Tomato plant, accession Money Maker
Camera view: horizontal (90 deg, fisheye); turntable rotation: 210 degrees
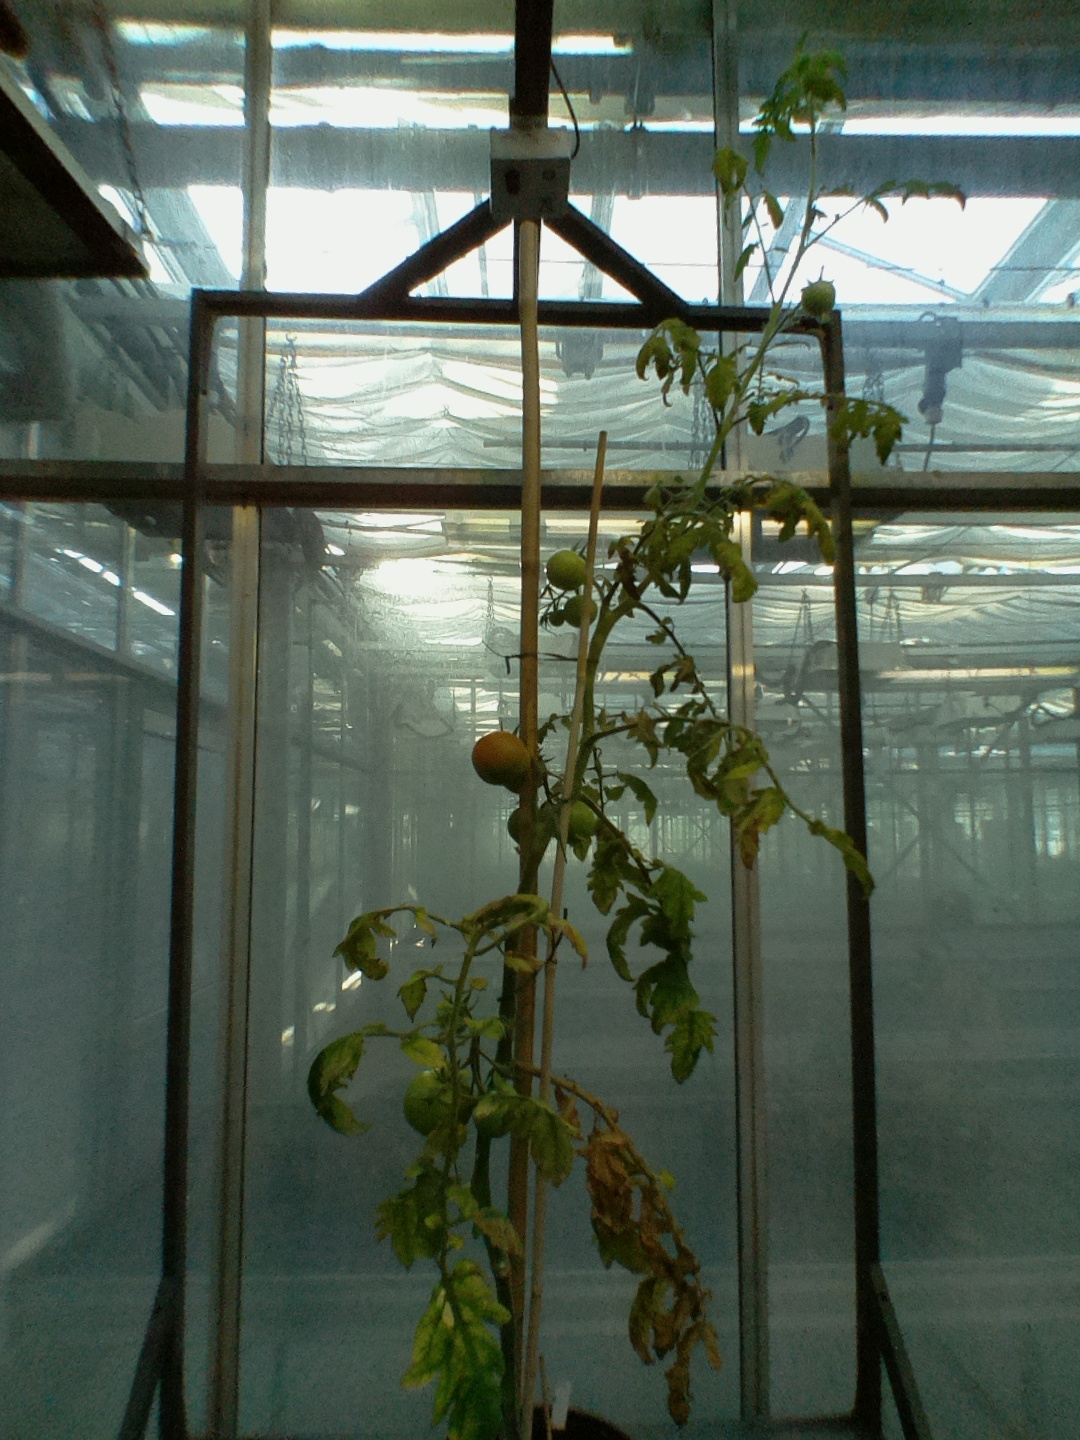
BBCH growth stage 80: fruits start showing typical ripe color (orange -> red)